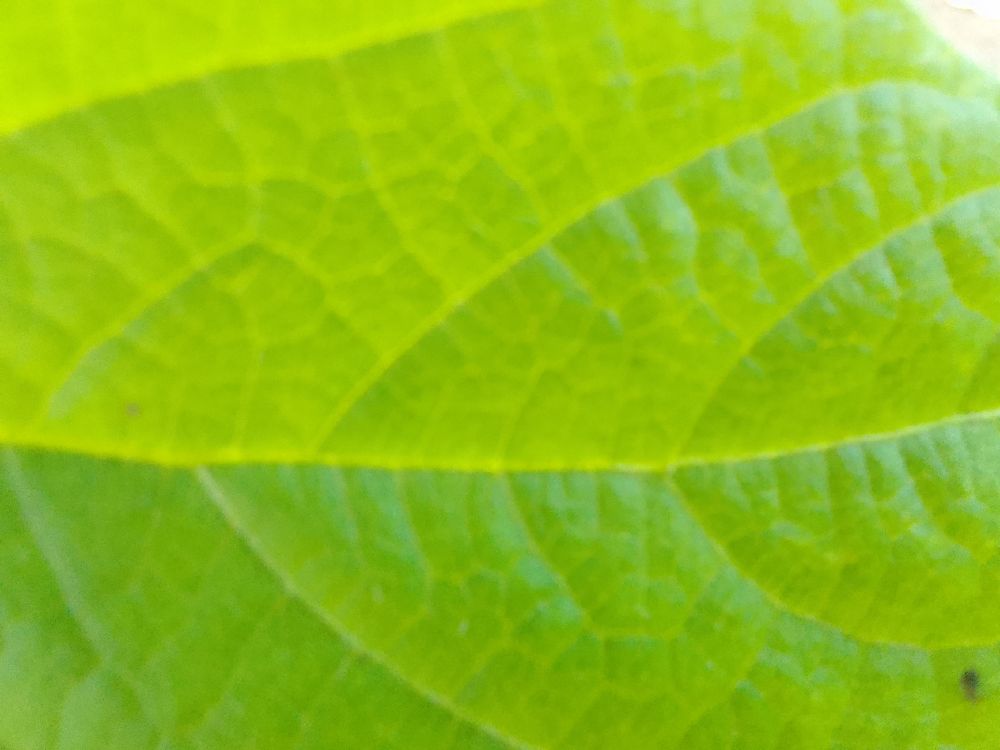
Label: healthy